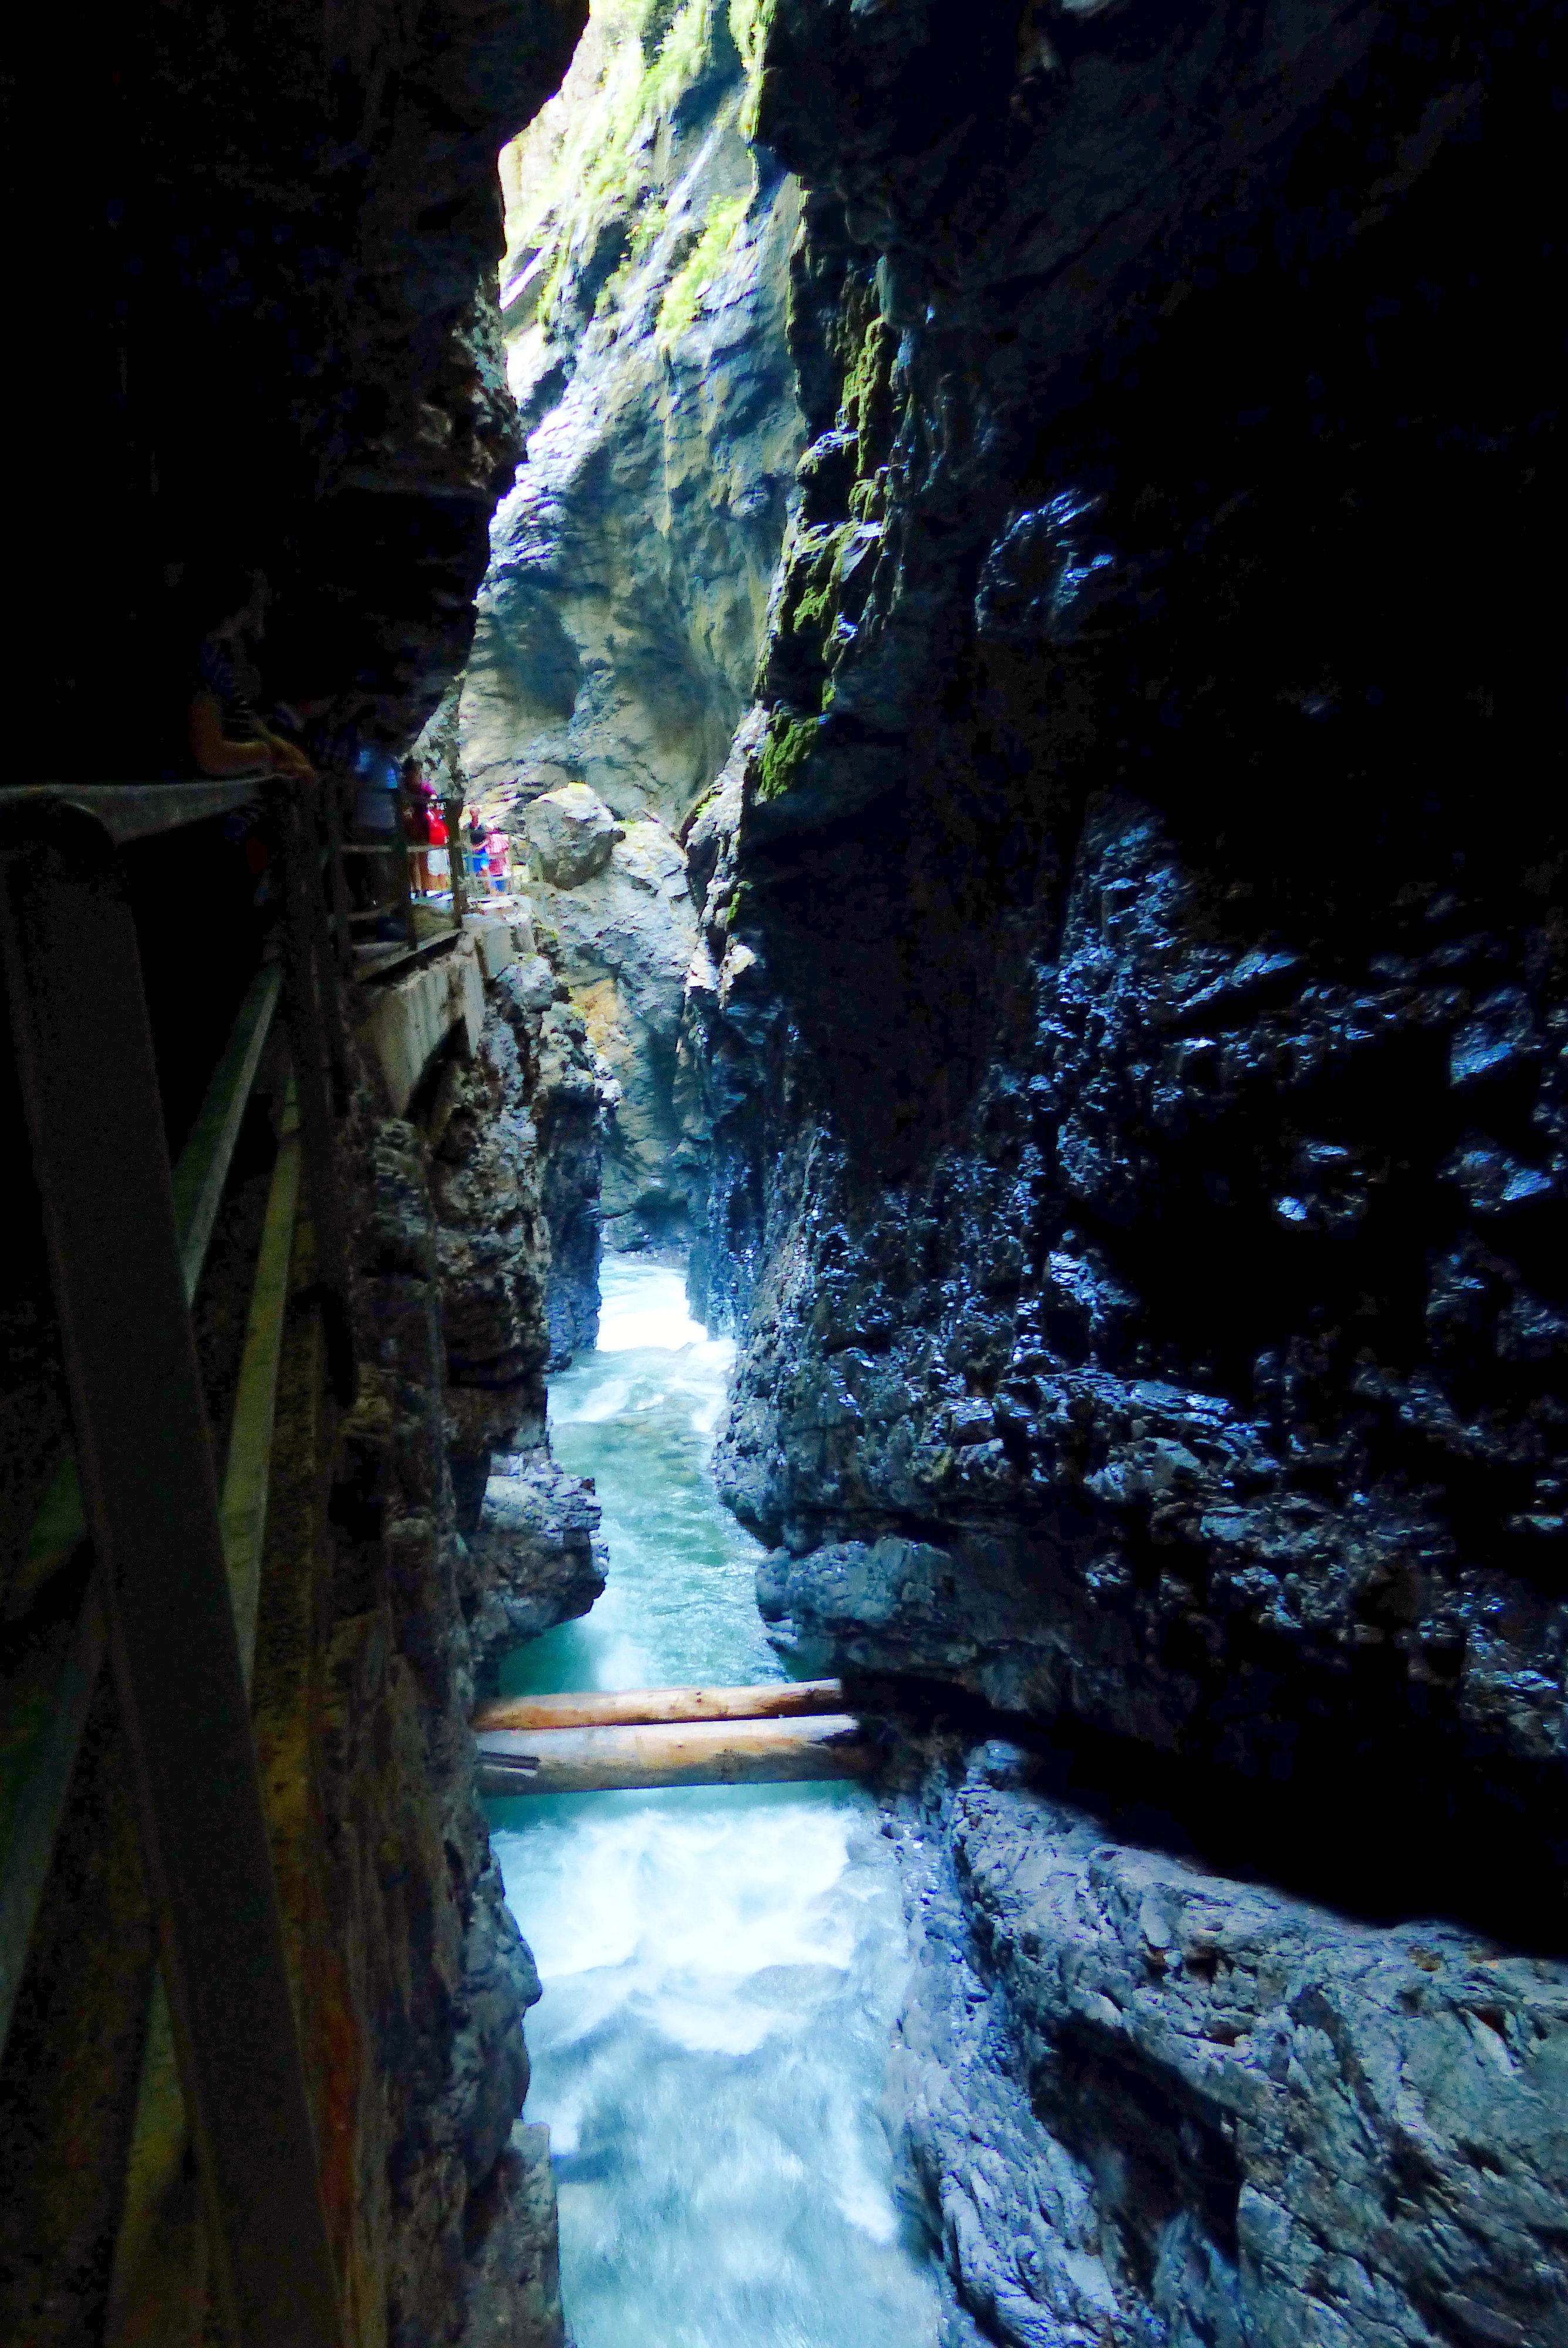
water, waterfall, adventure, formation, cave, reflection, gorge, bavaria, bach, water feature, oberstdorf, murmur, landform, mountain stream, allg u, breitachklamm, breitachklamm near oberstdorf, tobel, geographical feature